Guild

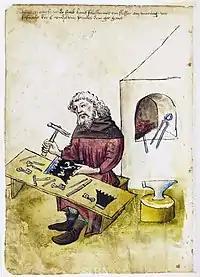
Locksmith, 1451

The guilds were identified with organizations enjoying certain privileges (letters patent), usually issued by the king or state and overseen by local town business authorities (some kind of chamber of commerce). These were the predecessors of the modern patent and trademark system. The guilds also maintained funds in order to support infirm or elderly members, as well as widows and orphans of guild members, funeral benefits, and a 'tramping' allowance for those needing to travel to find work. As the guild system of the City of London declined during the 17th century, the Livery Companies transformed into mutual assistance fraternities along such lines.